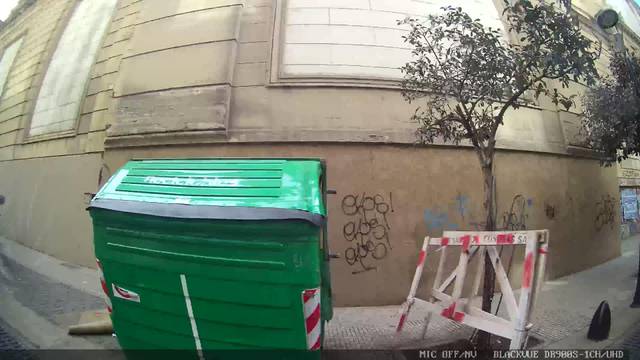
Region: Argentina
Coordinates: -34.605, -58.372